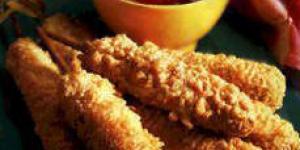
saveloys a la romana